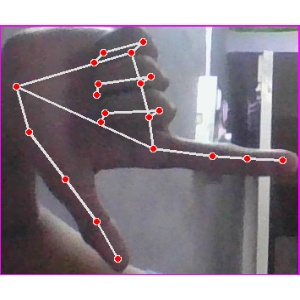
अक्षर: ख